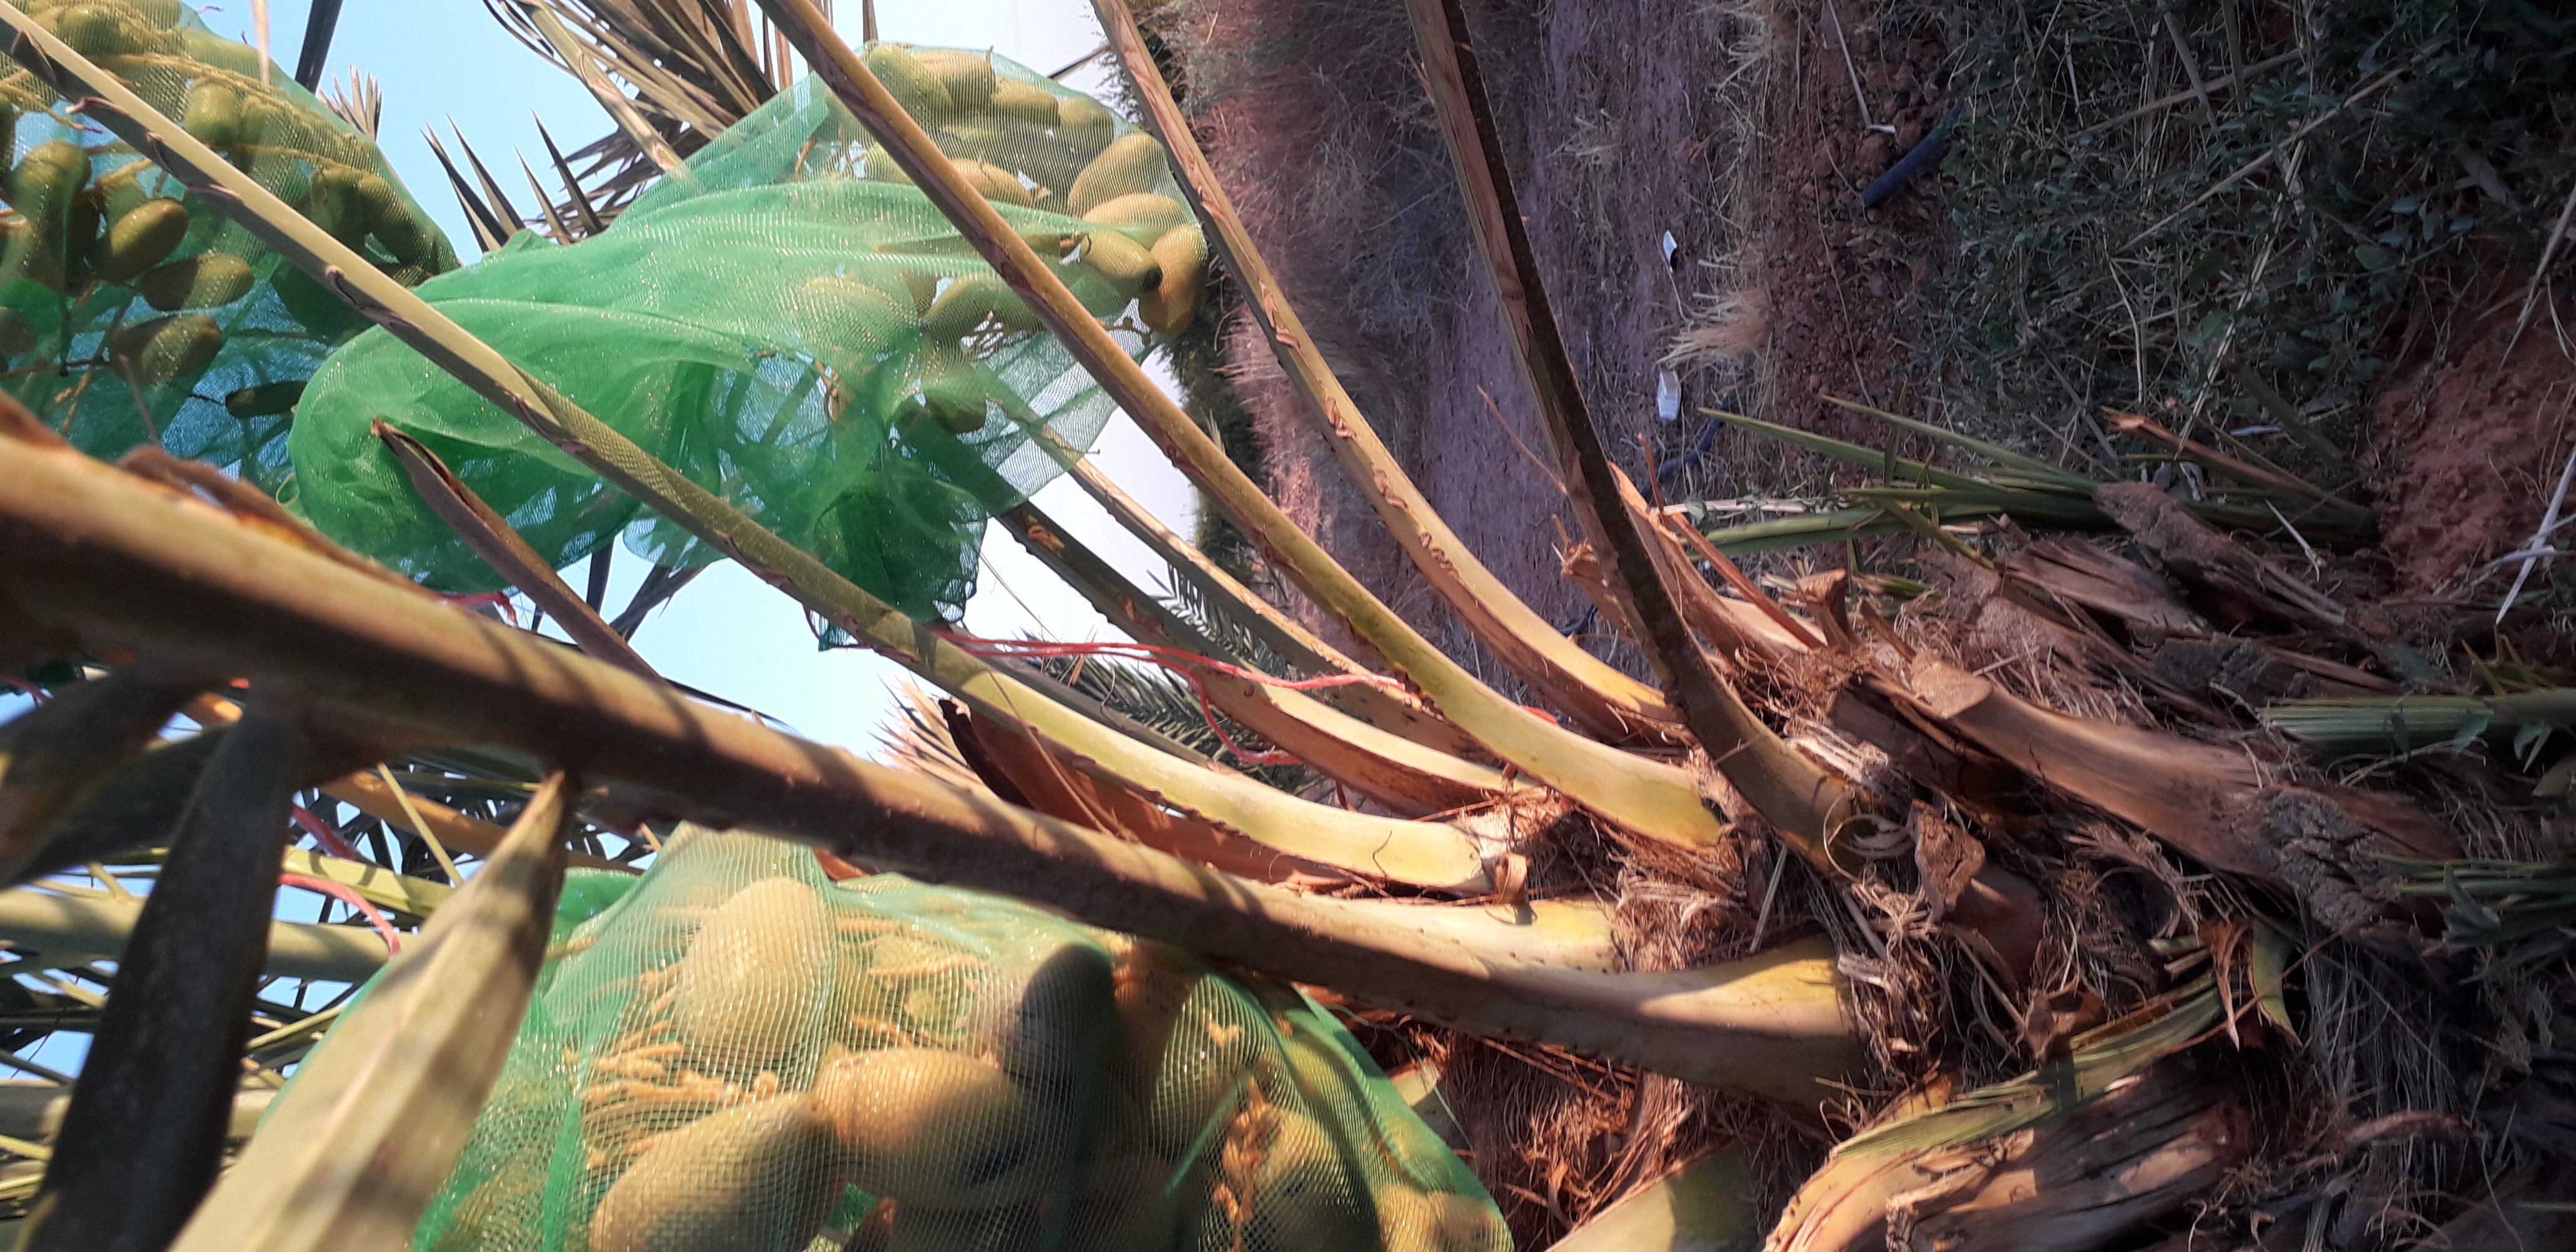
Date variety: Boumajhoul